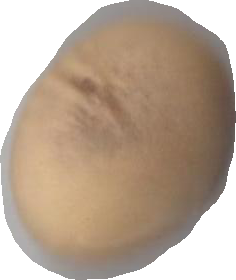
Variety: Grobogan